Chaim Weizmann

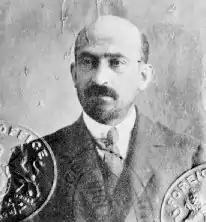
Weizmann's passport photo,

Concurrently, Weizmann devoted himself to the establishment of a scientific institute for basic research in the vicinity of his estate in the town of Rehovot. Weizmann saw great promise in science as a means to bring peace and prosperity to the area. As stated in his own words "I trust and feel sure in my heart that science will bring to this land both peace and a renewal of its youth, creating here the springs of a new spiritual and material life. [...] I speak of both science for its own sake and science as a means to an end."